LGBTQ rights in the United States

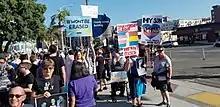
On October 27, 2018, hundreds of protesters marched in downtown San Diego to protest the Trump administration's plans to define gender as sex assigned at birth.

In August 1970, Richard Nixon, on the issue of same-sex marriage, said "I can't go that far; that's the year 2000! Negroes and whites, okay. But that's too far!"